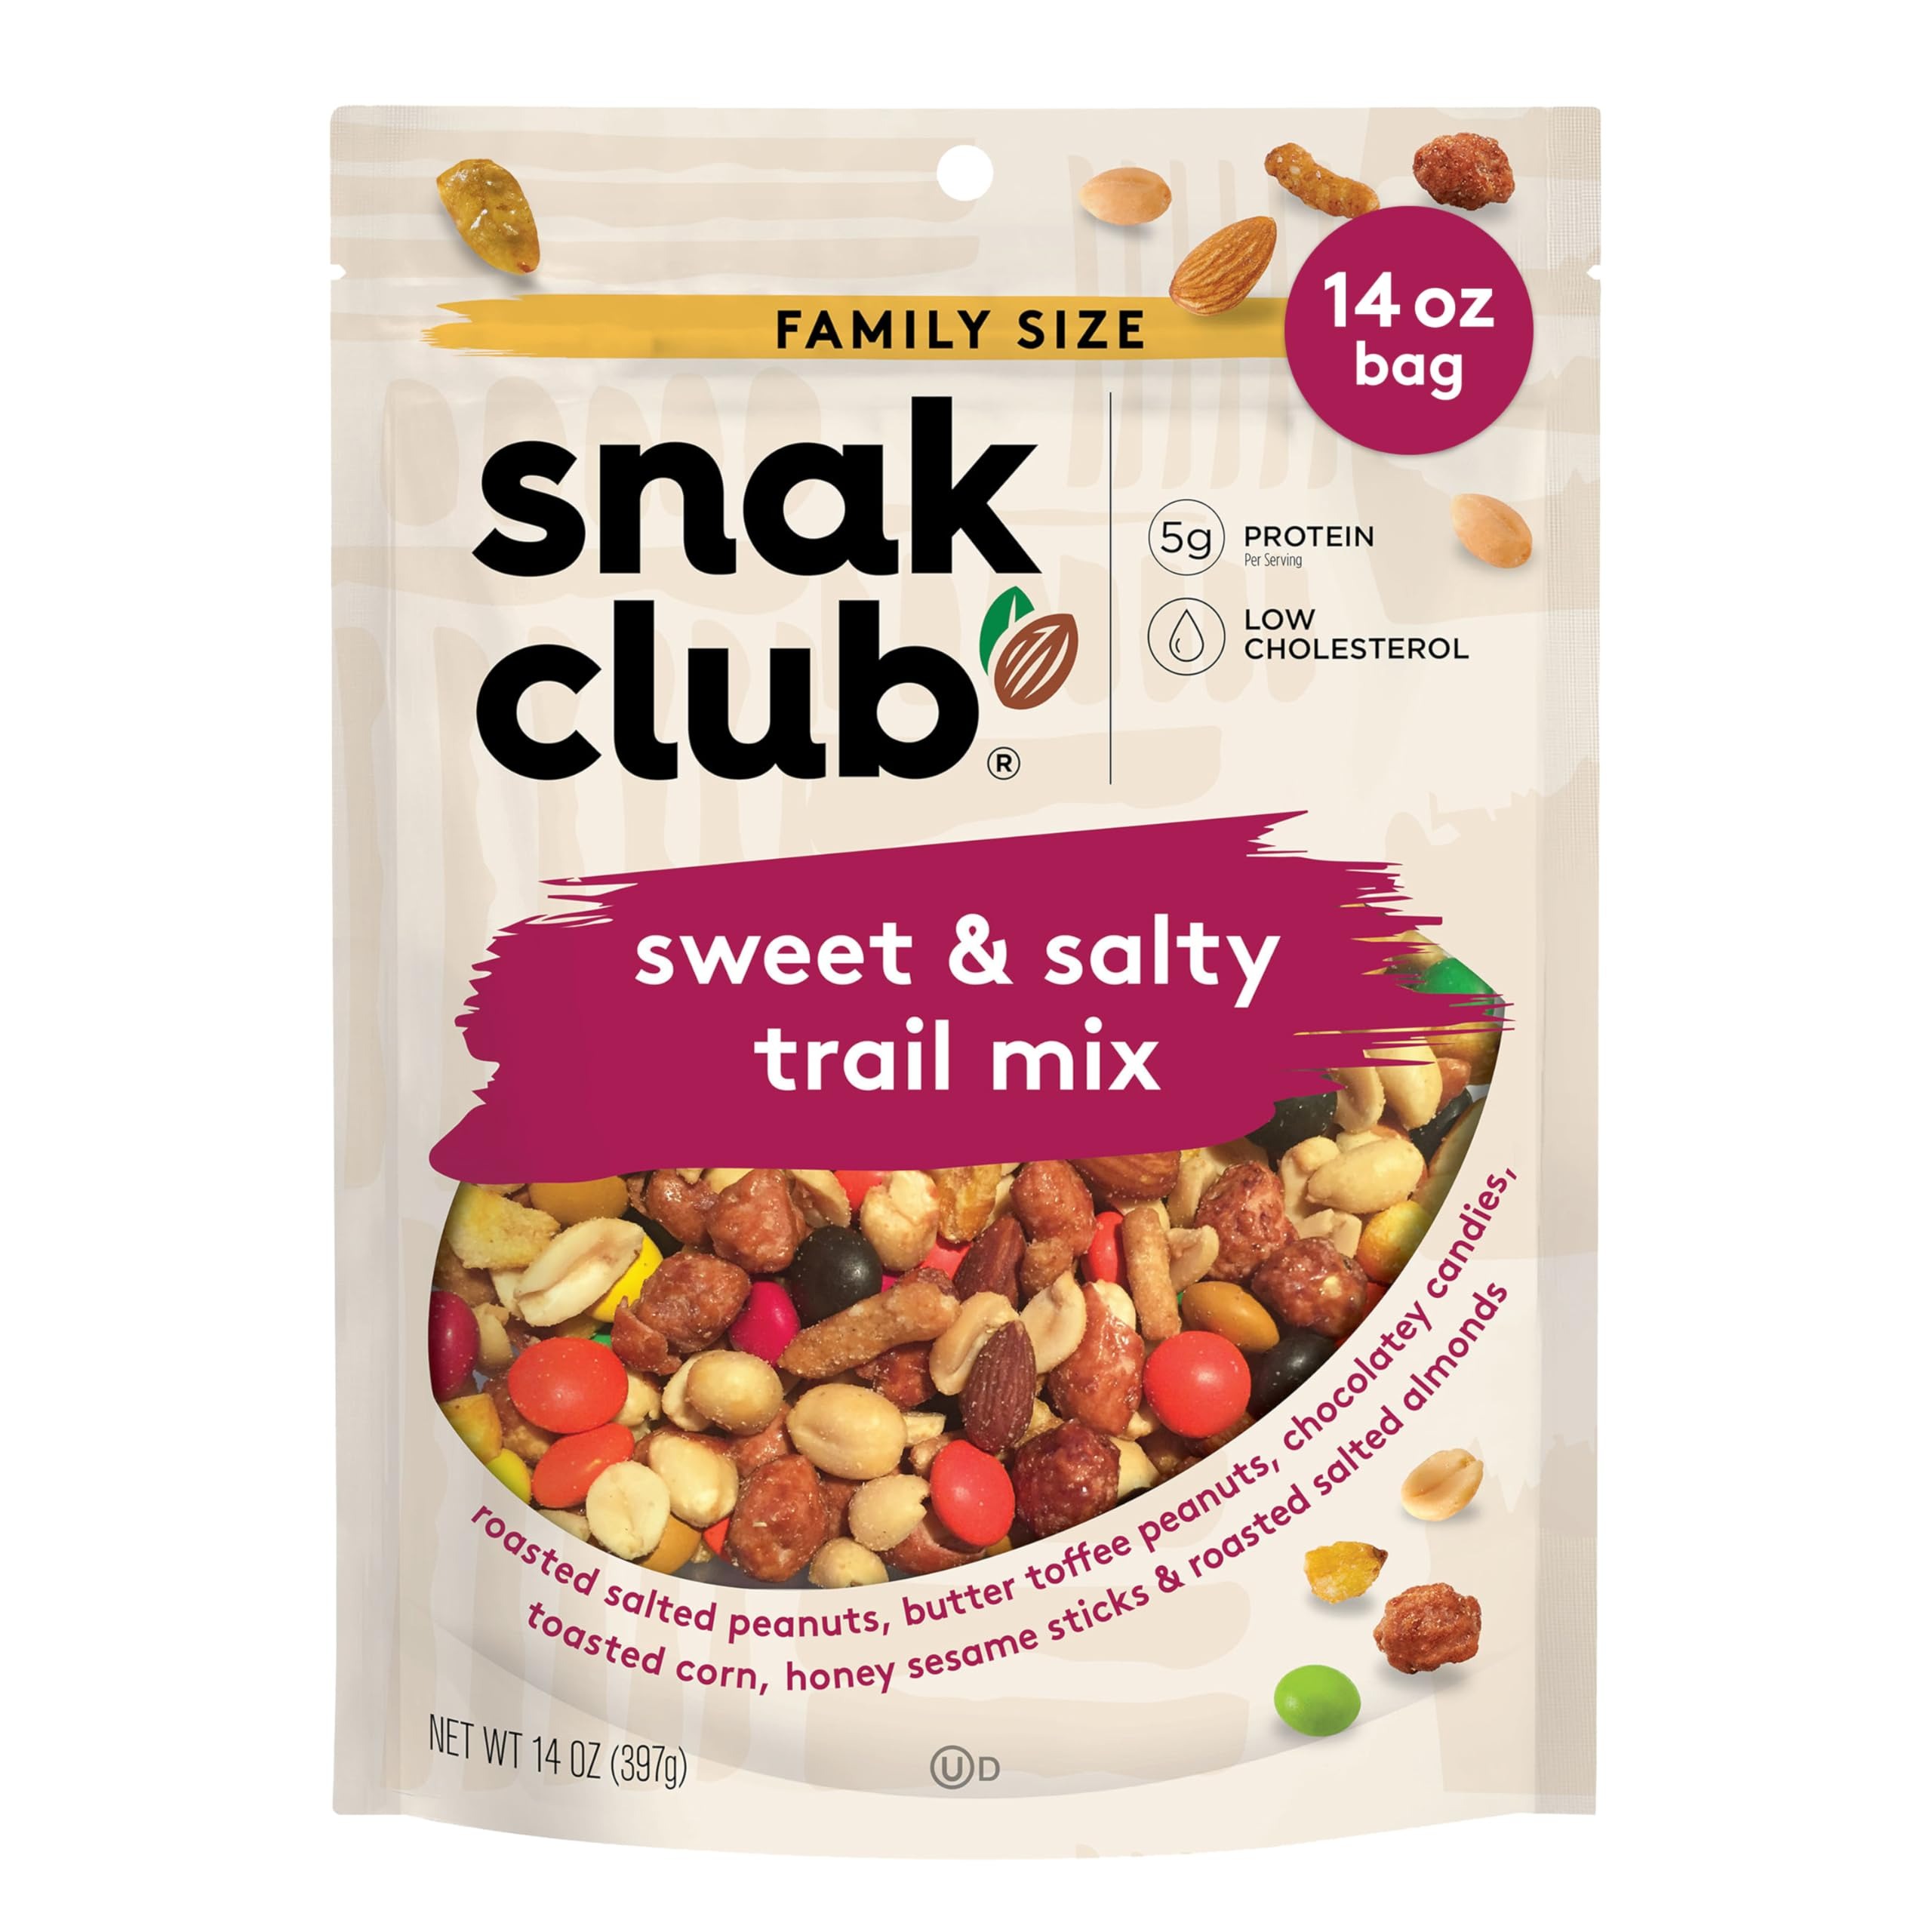
Item Name: Snak Club Sweet & Salty Trail Mix, Family Size, 14 Ounce
Bullet Point 1: Sweet and Salty Trail Mix: Featuring a blend of salted peanuts, toffee peanuts, chocolatey coated candy pieces, toasted corn, honey sesame sticks and almonds, this trail mix is low in sodium and cholesterol, with 5g of protein and 2g of fiber per serving
Bullet Point 2: Sweet and Salty Trail Mix: Featuring a blend of salted peanuts, toffee peanuts, chocolatey coated candy pieces, toasted corn, honey sesame sticks and almonds, this trail mix is low in sodium and cholesterol, with 5g of protein and 2g of fiber per serving
Bullet Point 3: Freshness Sealed: Crafted in California and packed with protein and fiber in every serving, this mix comes in a resealable bag to maintain freshness and prevent spillage for easy snacking on the go
Bullet Point 4: Healthy and Flavorful: From raw, roasted and seasoned nut mixes to trail mixes packed with protein, antioxidants, chocolate and dried fruit to sweet and spicy party mixes, we've got the perfect treat for you
Value: 14.0
Unit: Ounce

Price: 8.5